Hongwu Tongbao

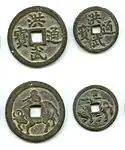
Hongwu Tongbao charms depicting a young boy playing the flute.

Usually these Hongwu Tongbao charms and amulets are a lot bigger than actual Hongwu Tongbao cash coins for example being 69 millimeters in diameter. However many of these charms and amulets need to be big because they depict very complex scenes of symbolism on their reverse sides. For example, a large Hongwu Tongbao charm may feature a lamb and an ox on its left side symbolising how Zhu Yuanzhang was born into a very poor family of peasants, a Buddhist monk seated on a lotus throne above the square center hole symbolising how he lived in a Buddhist monastery in his youth, next to this Buddhist monk are other Buddhist symbols such as "auspicious clouds" (祥雲) and a bodhi tree, which was the tree under which Gautama Buddha claimed to have found spiritual enlightenment. Another symbol included on this coin charm is a horse located right of the square center hole which symbolises the Mongols whose culture is strongly associated with the horse, the Mongol Yuan dynasty was overthrown by a rebellion of which Zhu Yuanzhang was a part. Another example of a Hongwu Tongbao charm with a size of 43 millimeters in diameter and weighs 29.2 grams depicts a less detailed scene where the reverse features a little boy playing a flute riding either an ox or a water buffalo, in this case the young boy represents Zhu Yuanzhang (or Emperor Taizu) in his youth while the flute he is playing is a symbol associated with a care free life while it is also both a Buddhist and a Taoist symbol. In Taoism the flute is associated with the immortal Lan Caihe while in Buddhism it is used in meditation which alludes to Zhu Yuanzhang's life in a Buddhist monastery. Meanwhile, not all larger Hongwu Tongbao charms feature more complex scenery as there is an example which only features an ox or water buffalo on the reverse alluding to the humble beginnings of the first Ming dynasty emperor.